Randy Dorton

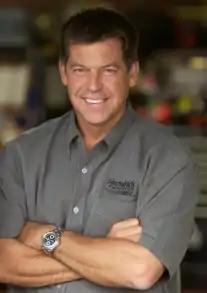

Randall Alexander Dorton (May 1, 1954 – October 24, 2004) was the Director of Engine Operations and lead engine builder for Hendrick Motorsports. With Dorton, the team won nine NASCAR championships.